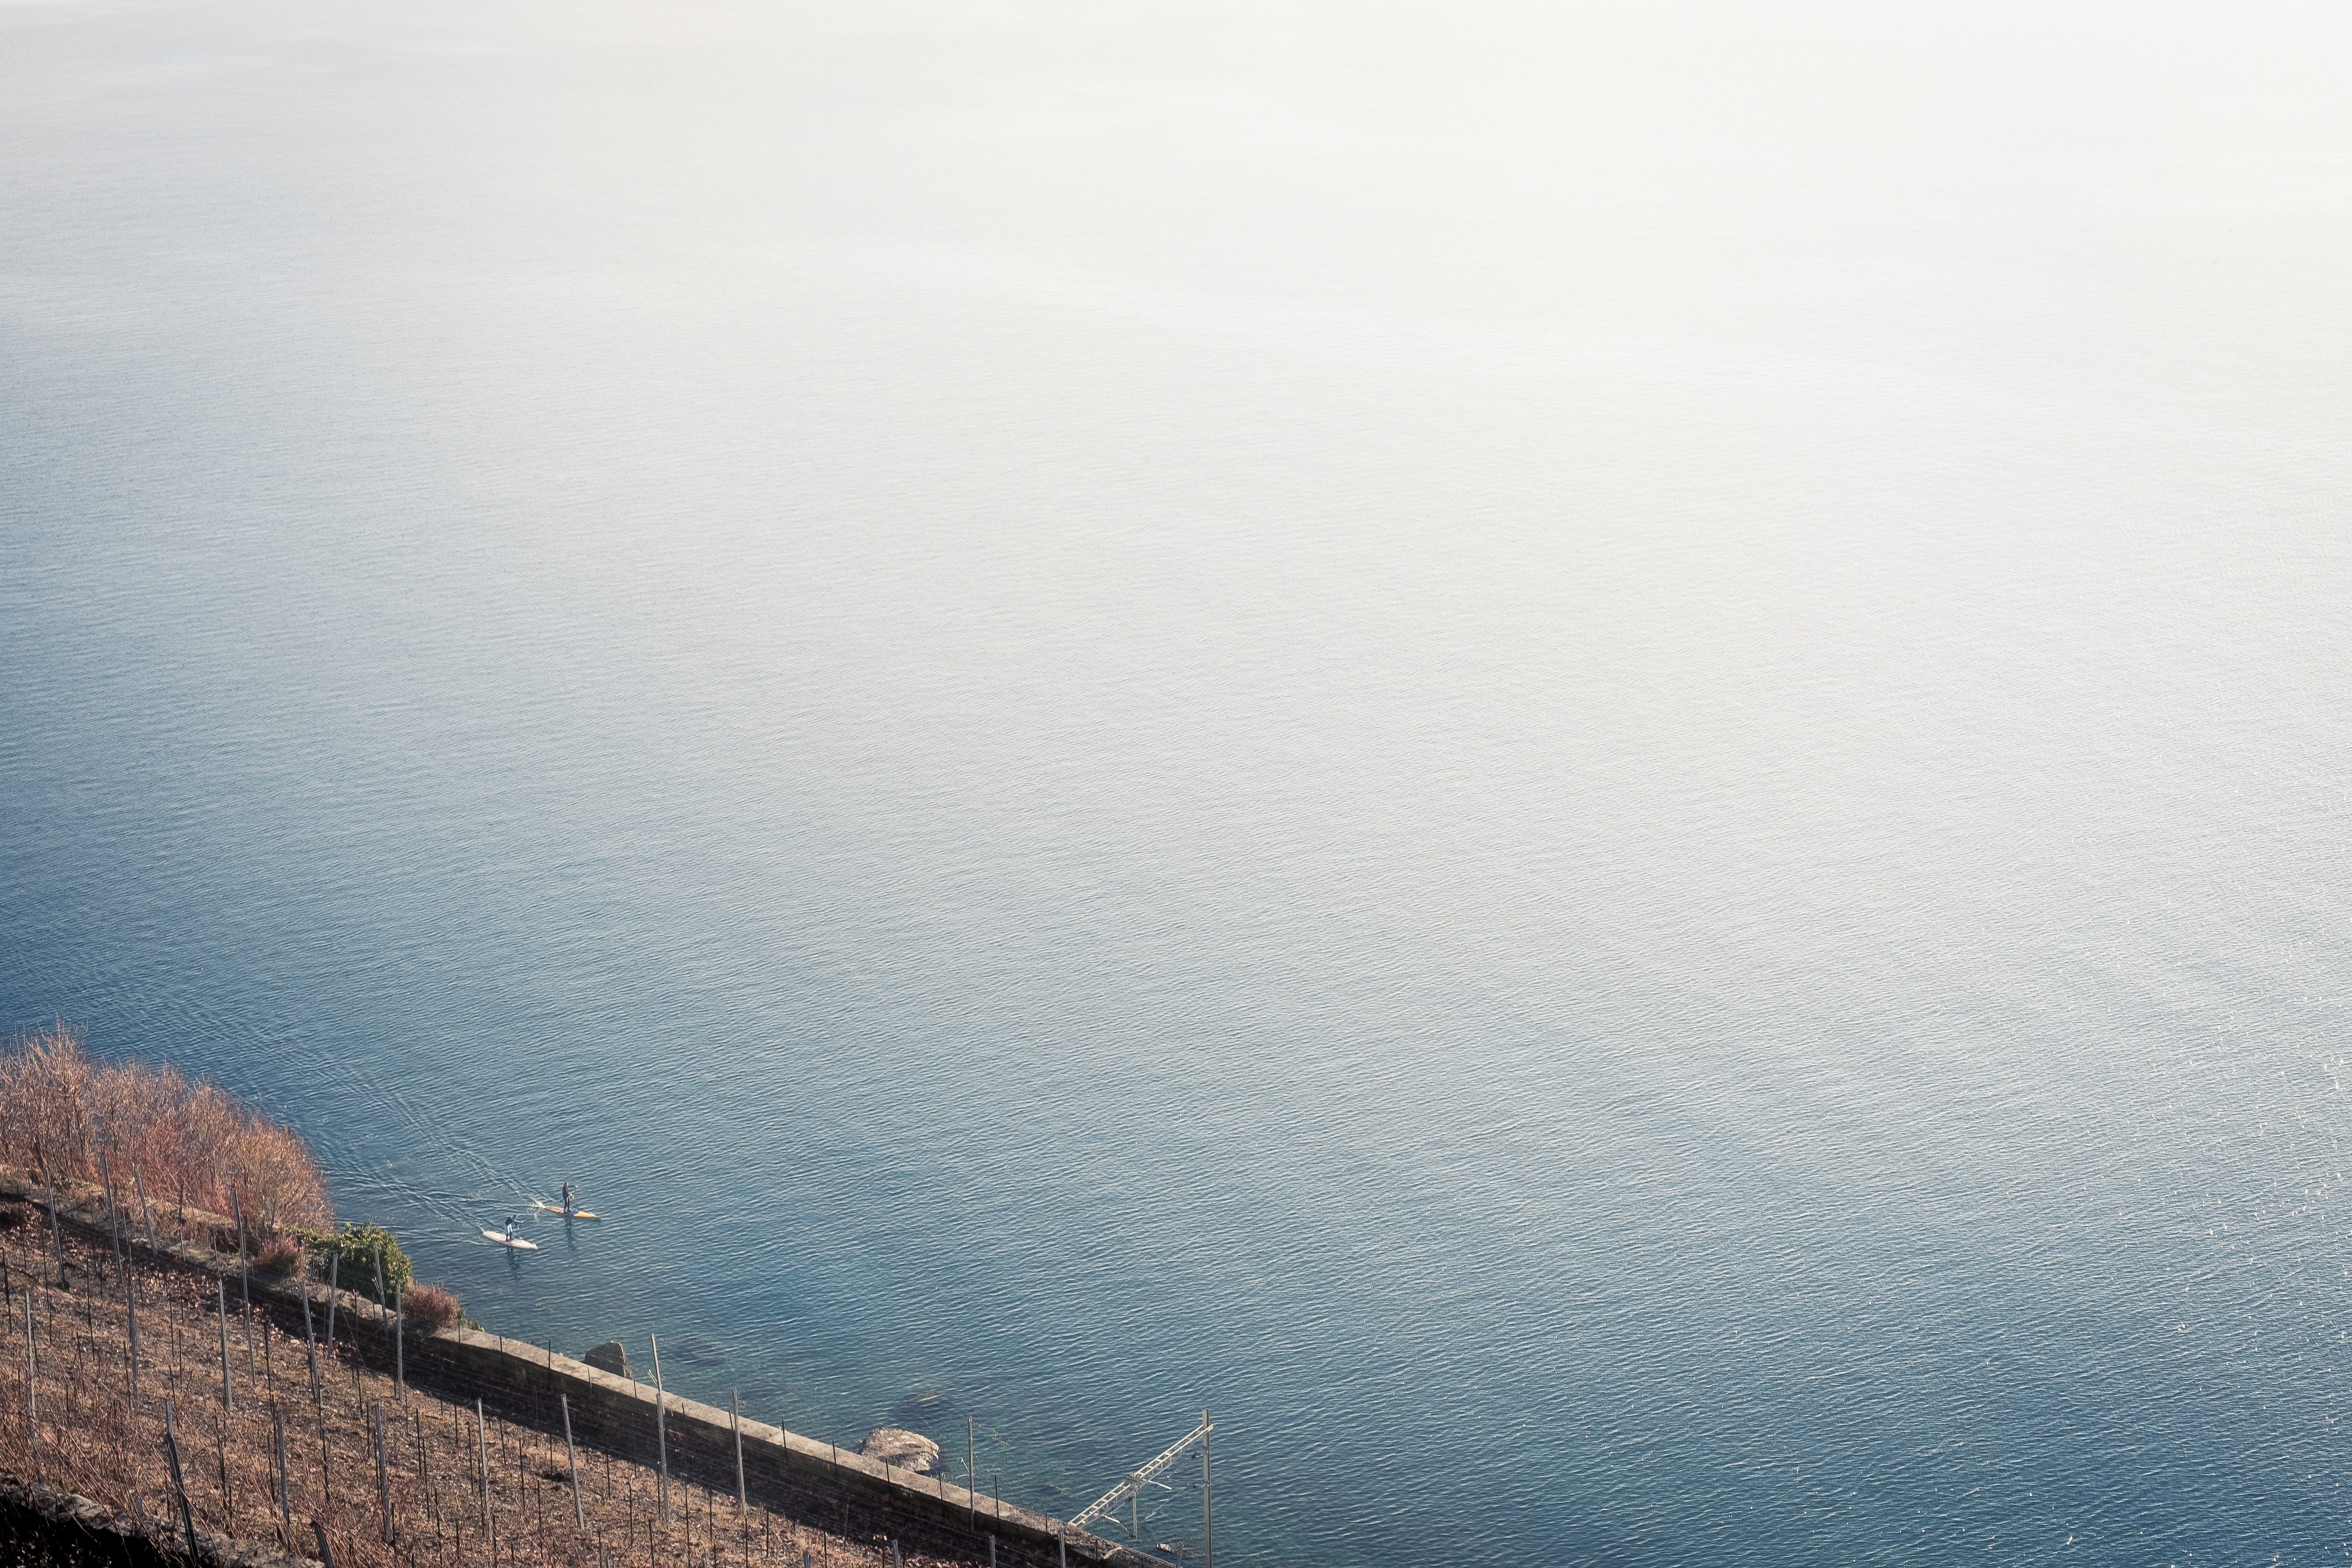
sea, coast, water, ocean, horizon, fog, mist, sunlight, morning, shore, wave, dawn, reflection, weather, haze, bay, reservoir, atmospheric phenomenon, atmosphere of earth